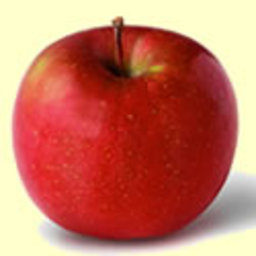
Label: Apple